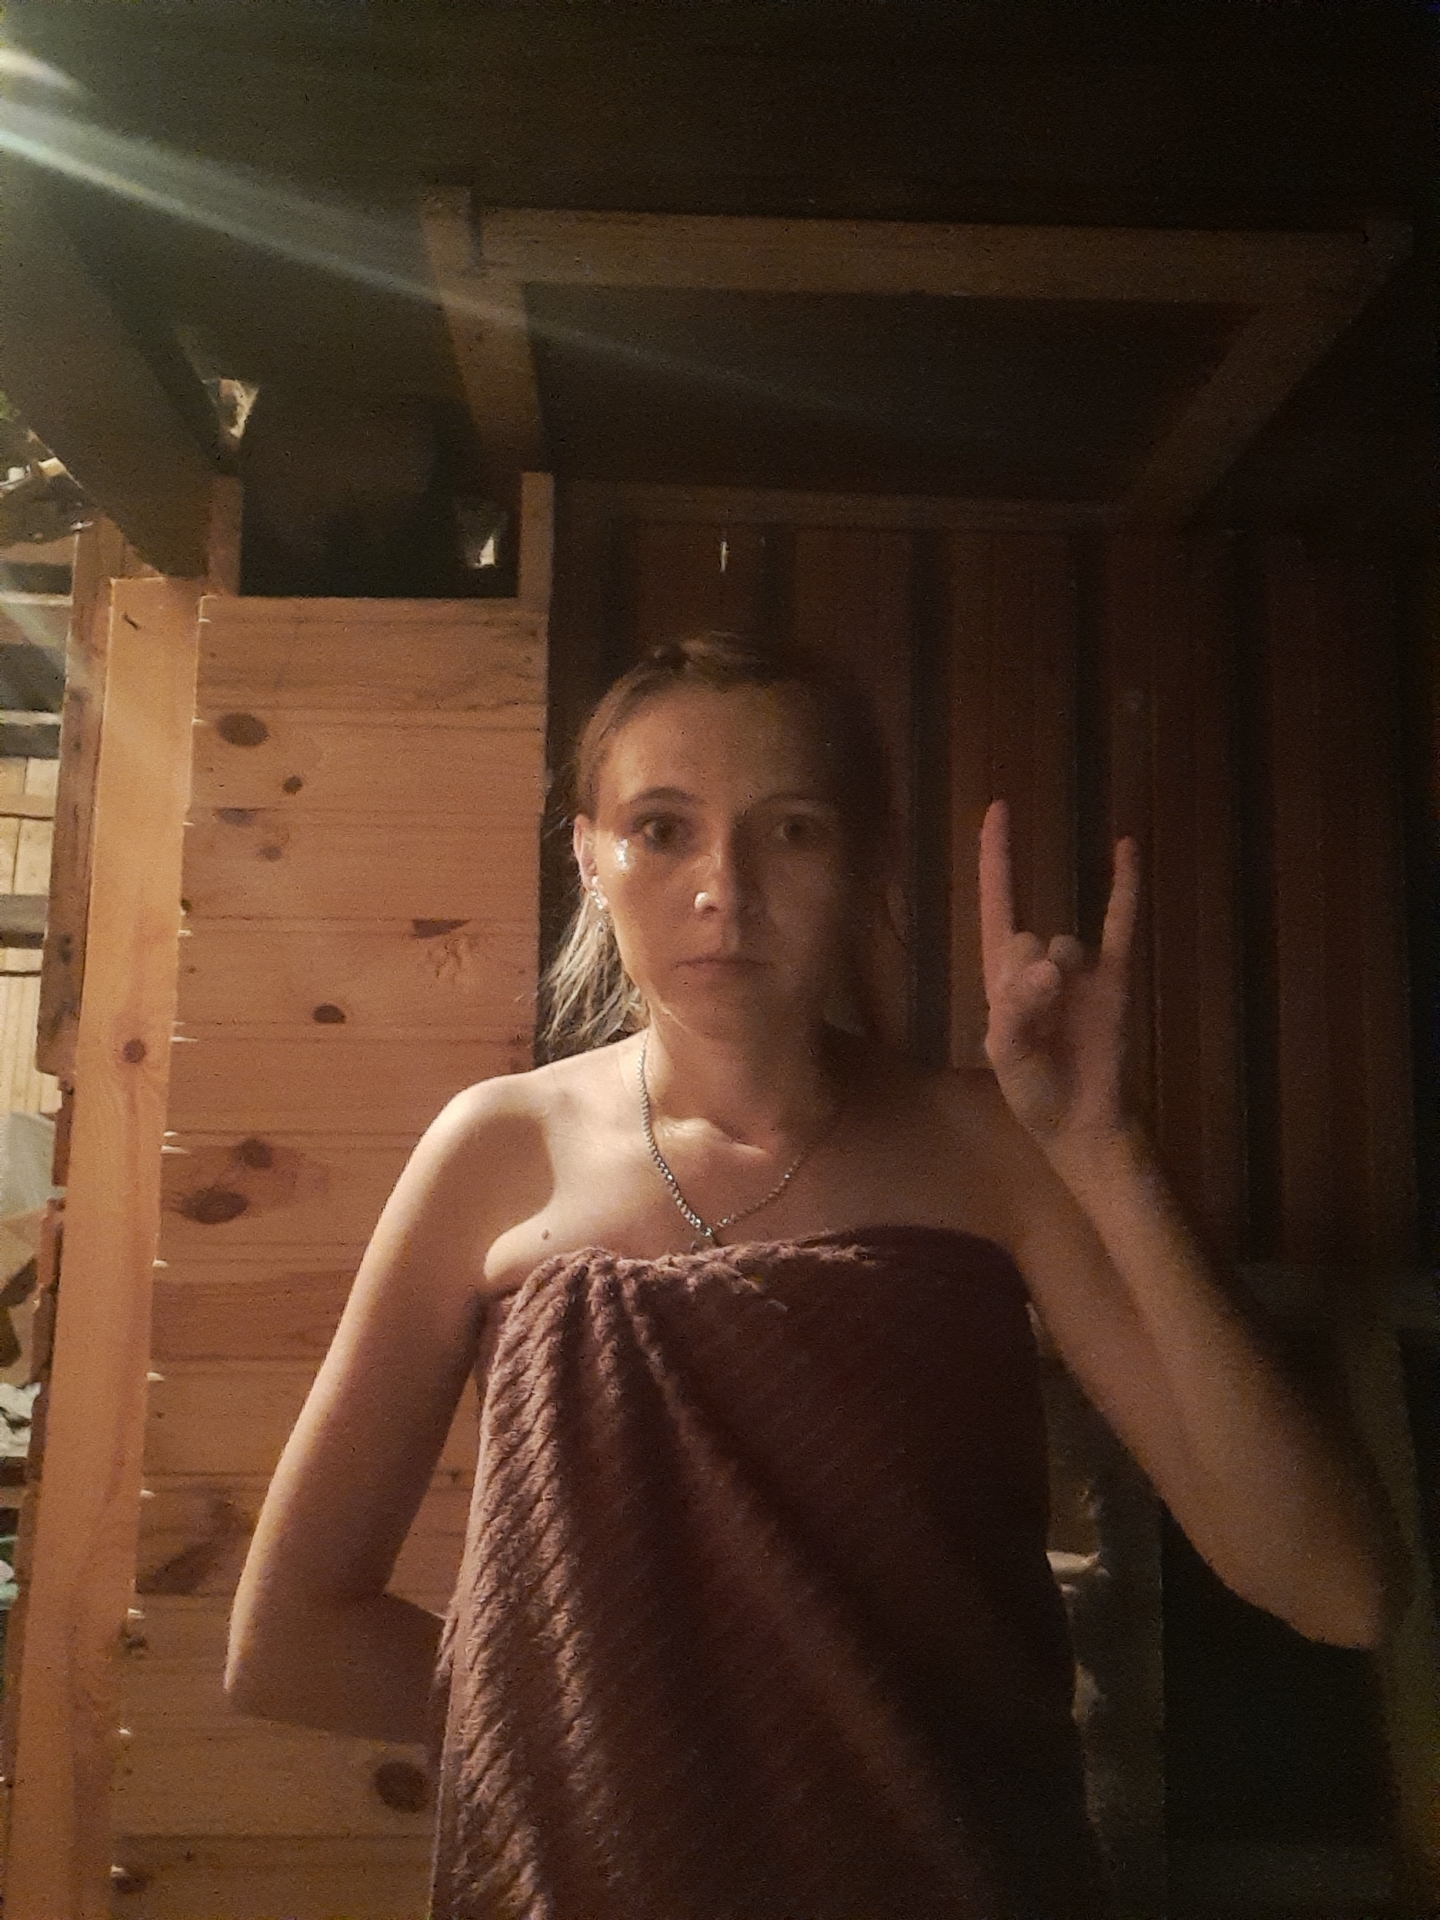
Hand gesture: rock